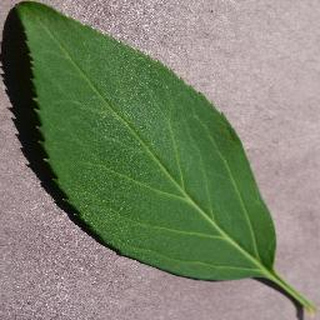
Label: healthy_cherry